Los TECOS

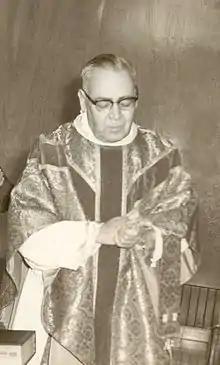
The Mexican Jesuit priest, Fr. Joaquín Sáenz y Arriaga, longtime associate of "Los TECOS", was one of the pioneers of sedevacantism after the Second Vatican Council.

Carlos Cuesta Gallardo recruited a young intellectual, Raimundo Guerrero, into "Los TECOS", who drew in other students and academics to the banner of the UAG and through the university became the public facing lead for "Los TECOS", while Cuesta Gallardo and Leaño Alvarez del Castillo were the power behind the scenes. UNESCO's World University Organization held its conference in Buenos Aires, Argentina in 1952 and Guerrero was dispatched to represent the UAG/"Los TECOS". This proved to be an excellent networking opportunity for the organisation, as they came into contact with Argentine students of a similar mindset, the followers of Fr. Julio Meinvielle, a Jesuit priest (associated initially in their Argentine domestic politics with a Catholic radical right faction of Peronism, they would go on to create in a few years time their own "Movimiento Nacionalista Tacuara"), in addition to this, they built up connections with members of the Arab League, such as the Saudis, with whom they shared a mutual opposition to Zionism and an obsession with "Jewish conspiracies." The relationship with Fr. Meinvielle was maintained over many years, his books were later distributed by "Los TECOS" at World Anti-Communist League conferences and he was even invited to speak at the Guadalajara conference in the 1970s.